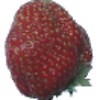
Label: Strawberry Wedge 1